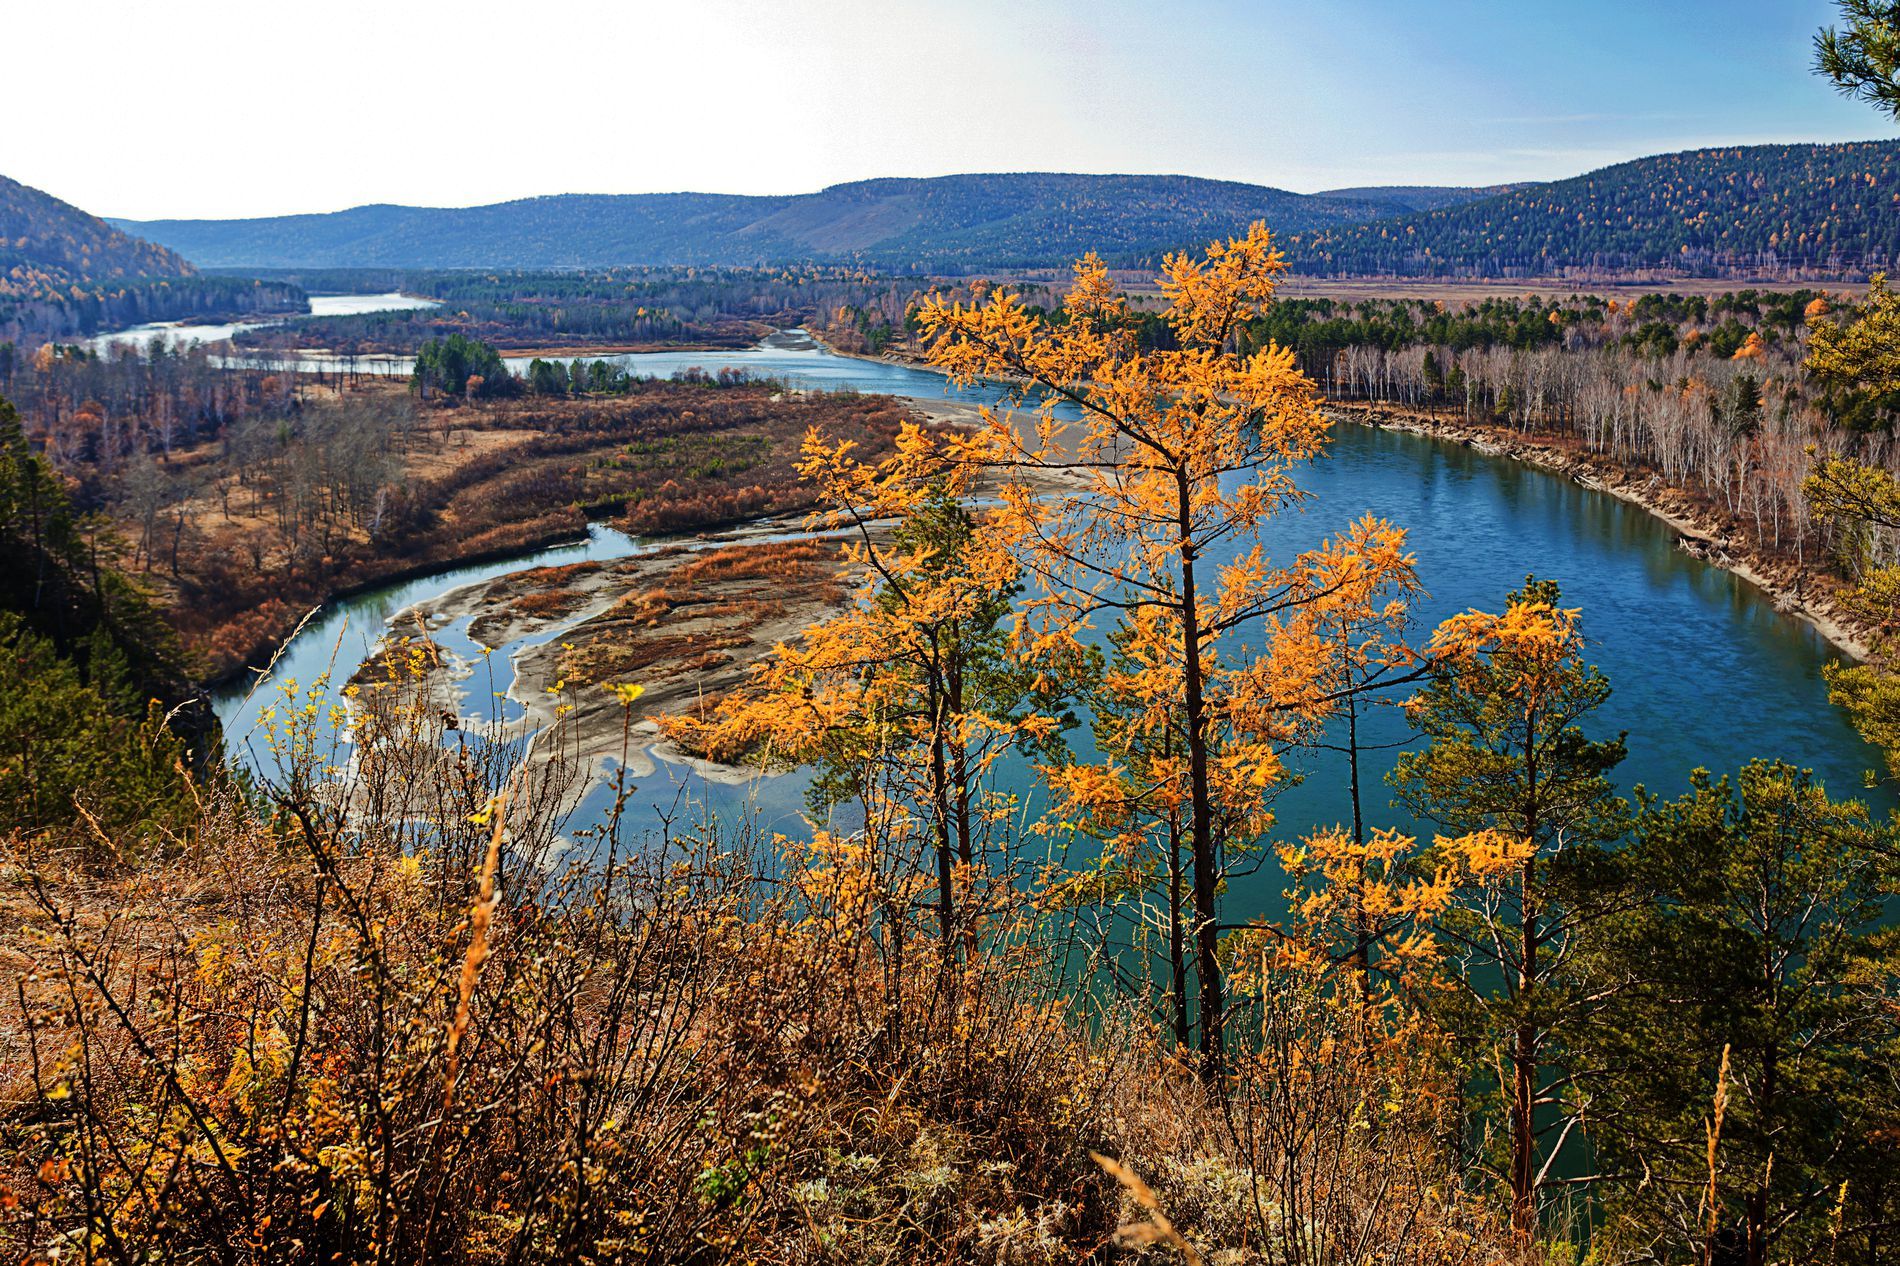
natural view
The image shows a natural view of a river and the vegetation around it. In the back you can see the blue clear sky with no clouds. The river run through the vegetation.
This image was taken from up looking down (high angle shot). The atmosphere feels natural and calm due to the rich environment with green spaces. The main colors are the blue of the river and sky and the different colors of the trees like red, orange and green. The image gives a sense of peace.
Labels: Outdoors, Nature, Water, Plant, Tree, Scenery, Vegetation, Lake, Land, Woodland, River, Aerial View, Autumn, Wilderness, Landscape, Fir, Sky
Camera: Canon Canon EOS 5D Mark II
Lens: EF17-40mm f/4L USM, Canon EF 17-40mm f/4L
Aperture: F6.3
Exposure: 1/100 sec
ISO: 50
Focal length: 29.0 mm